C/1975 V1 (West)

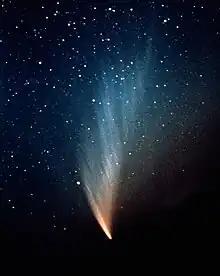
Comet West in March 1976, around peak brightness.

Before the perihelion passage, and using 28 positions obtained between 10 August 1975 and 27 January 1976, Comet West was estimated to have an orbital period of about 254,000 years. As the comet passed within 30 million km of the Sun, the nucleus was observed to split into four fragments.